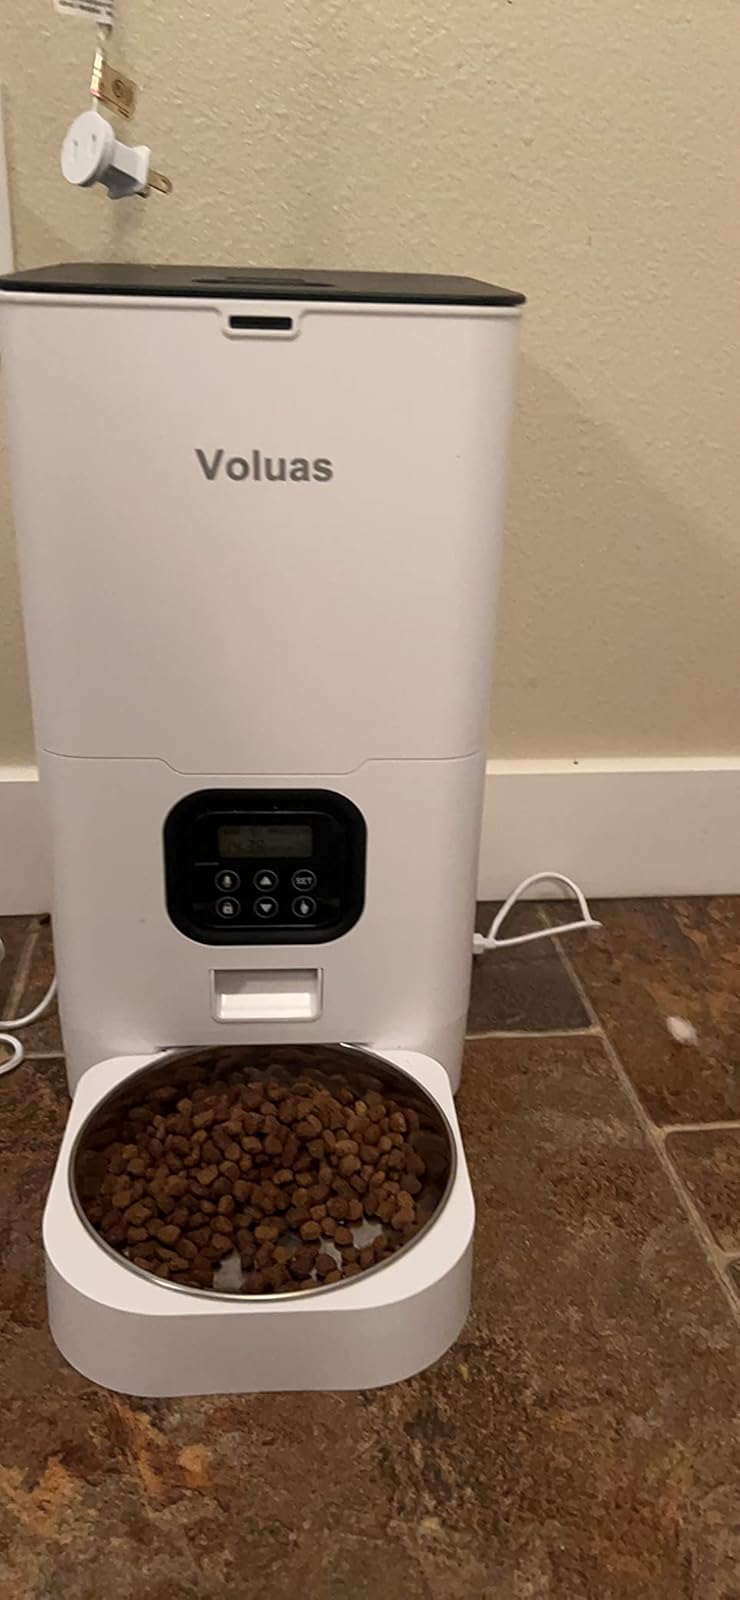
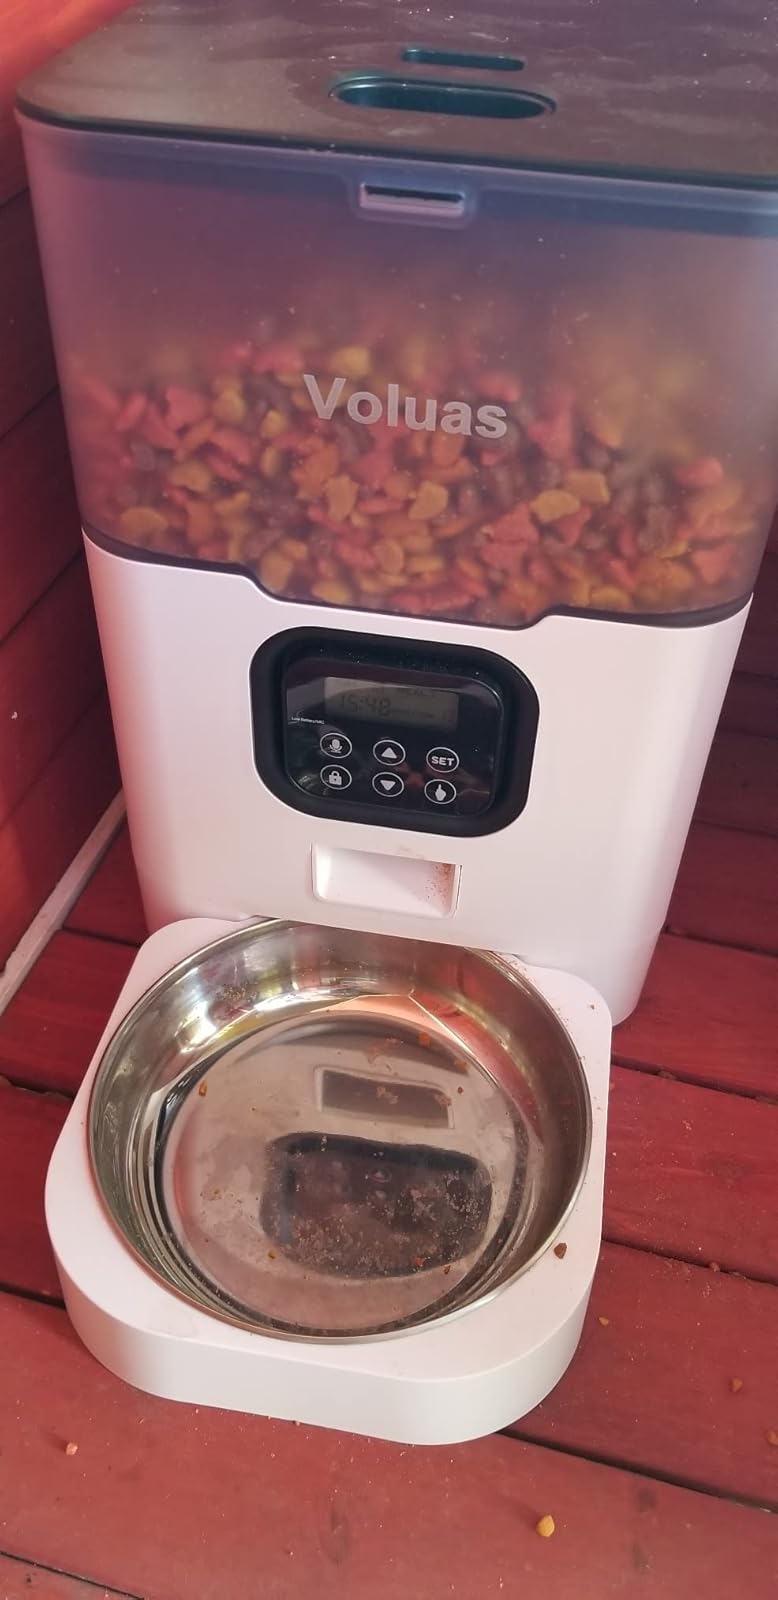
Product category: items_feeder
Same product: no